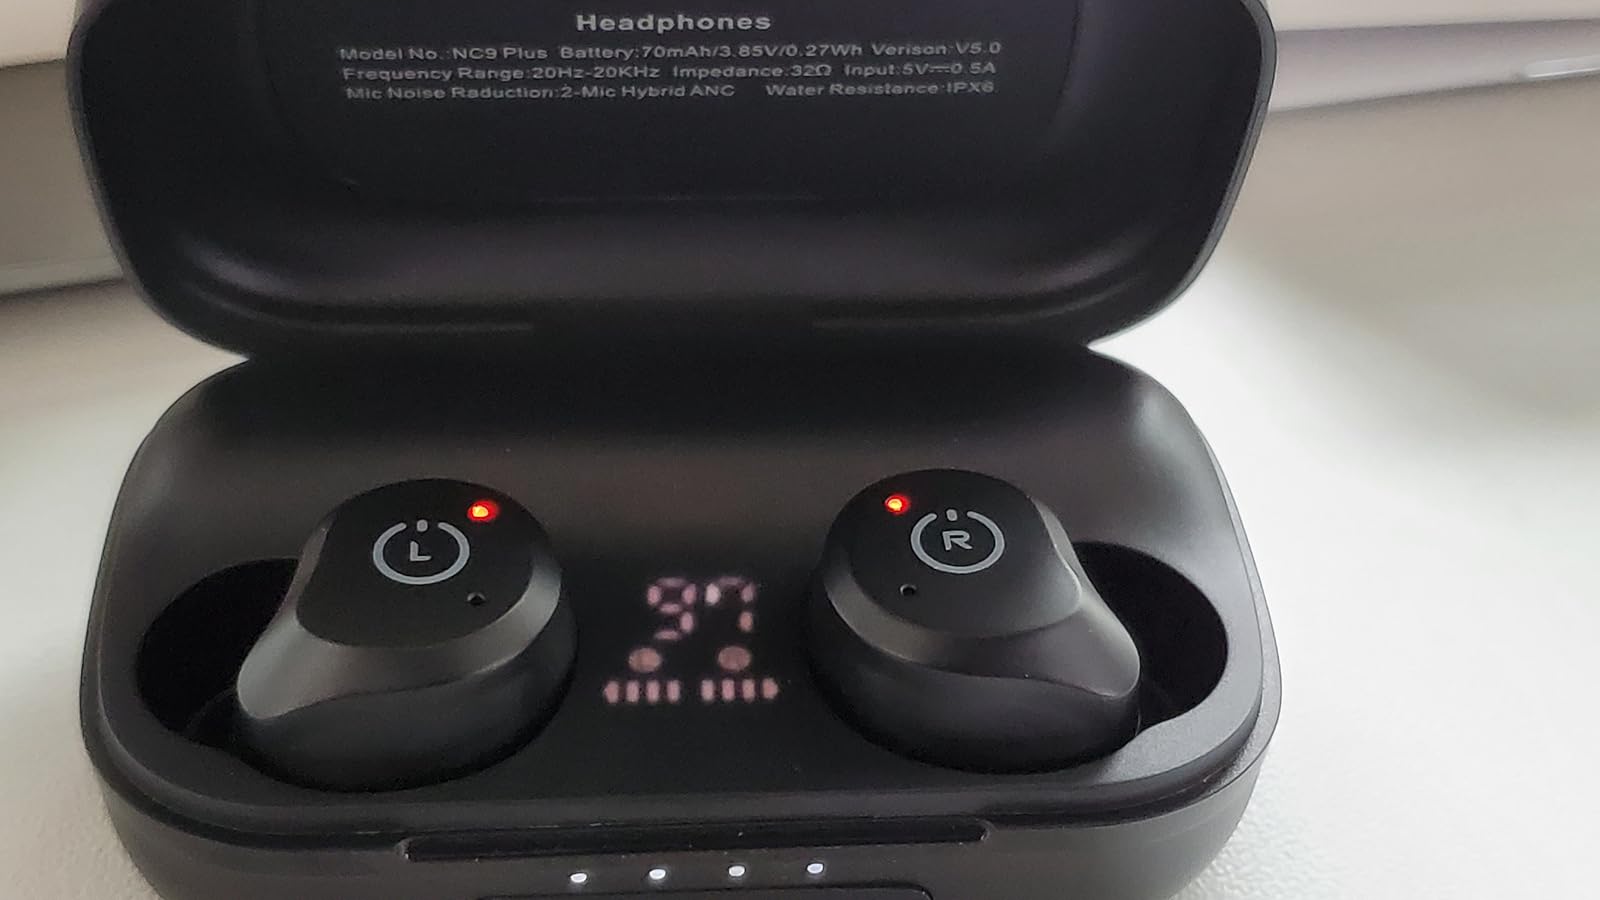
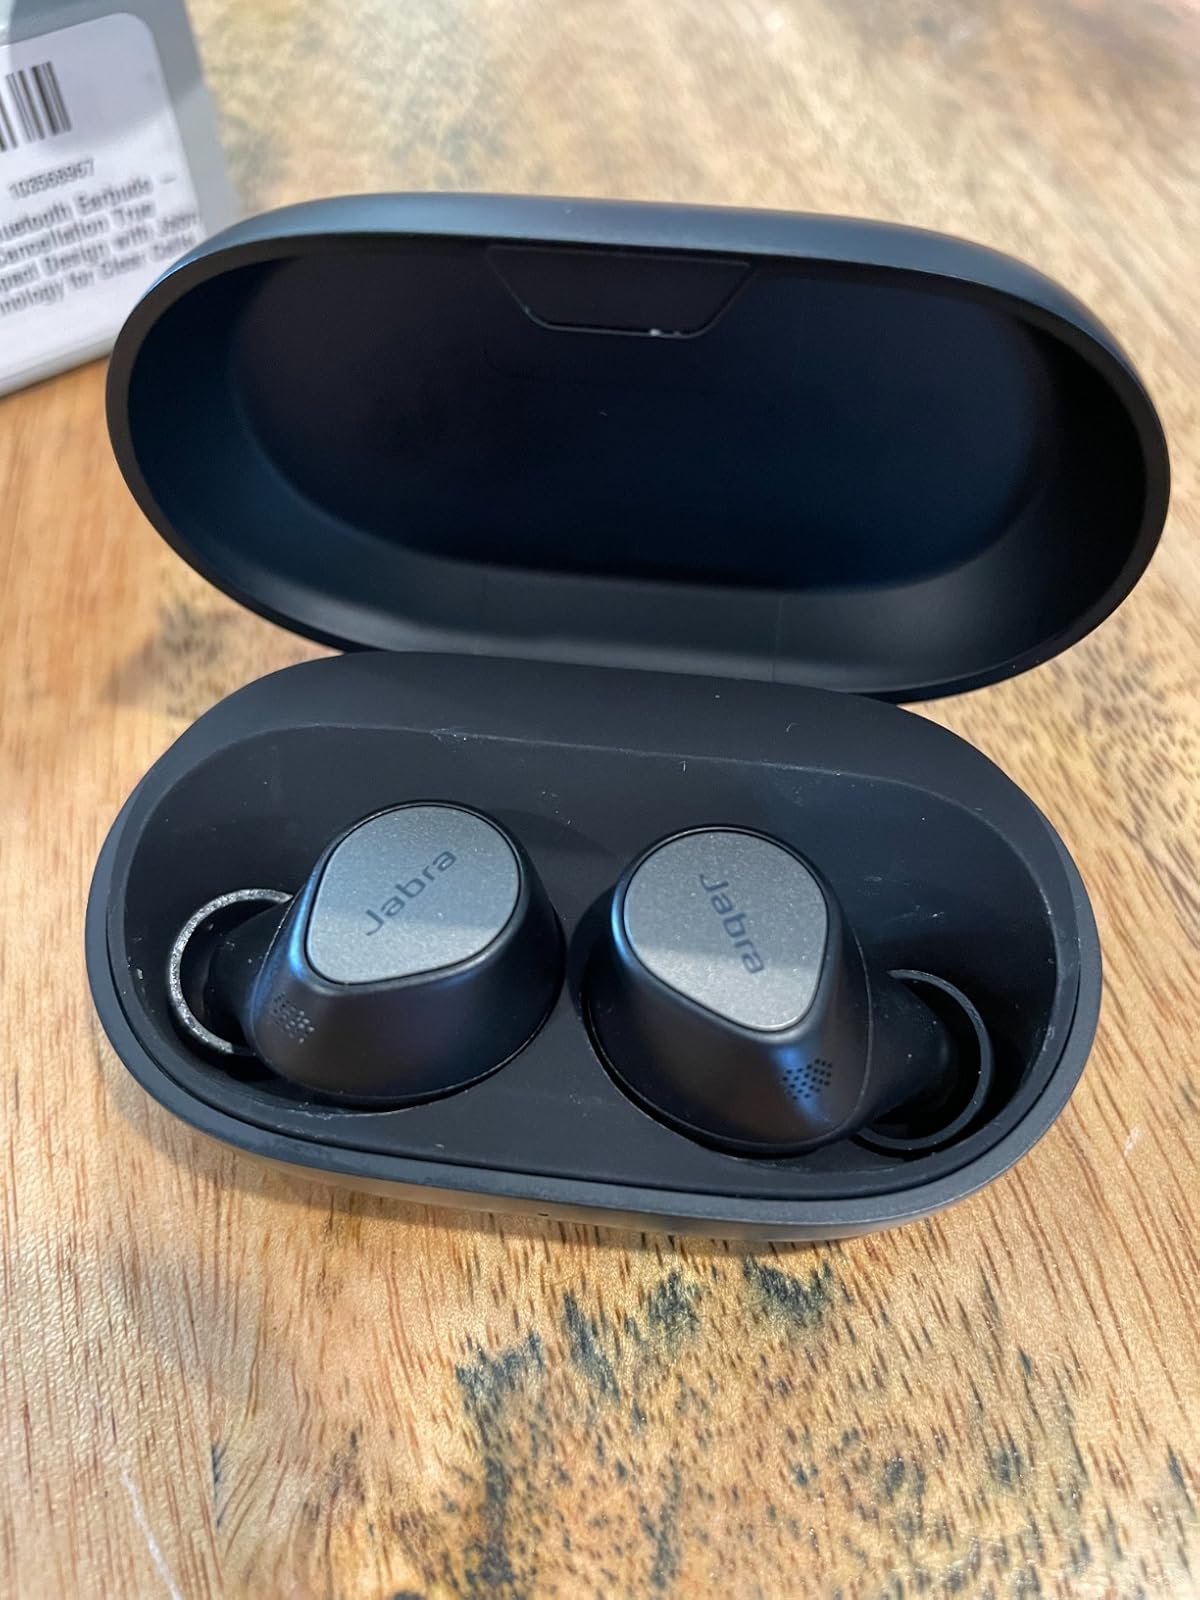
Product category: earbuds
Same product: no